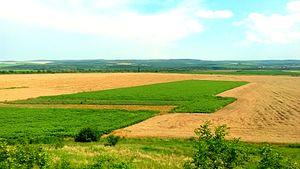
L'agriculture en Bulgarie a comme le reste des activités économiques du pays subi une crise importante à la suite de la chute de l'URSS, mais connait depuis le milieu des années 2000, une certaine modernisation liée à son entrée dans l'Union européenne.